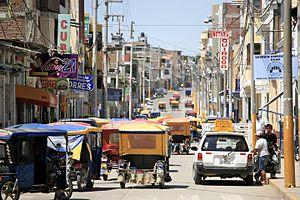
Sullana est une ville située au nord-ouest du Pérou dans la vallée du Río Chira.